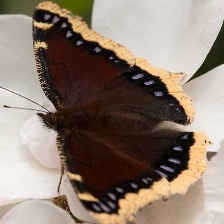
Species: MOURNING CLOAK
Butterfly family (ImageNet category): admiral